Brad Peacock

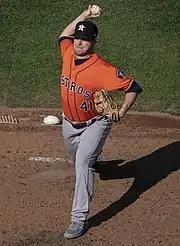
Peacock in 2018

In 2018, Peacock pitched the whole season out of the bullpen, totaling 61 appearances. He struck out 96 batters in 65 innings. He was 3–5 with three saves and had a 3.46 ERA.